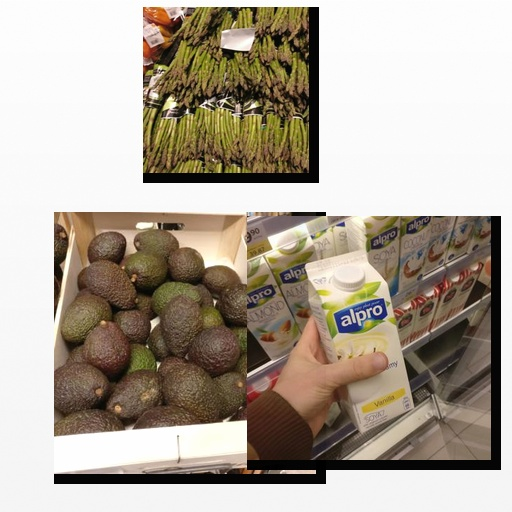
Food items: asparagus, soyghurt, avocado